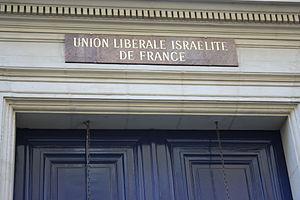
L'Union libérale israélite de France est la première synagogue libérale française, créée en 1907 et située 24, rue Copernic, dans le 16ᵉ arrondissement de Paris. Elle est aussi connue comme la Synagogue rue Copernic.